Tibor Rubin

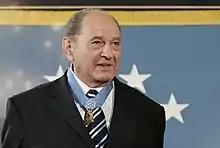
Rubin wearing the Medal of Honor in September 2005

Tibor "Ted" Rubin (June 18, 1929 – December 5, 2015) was a Hungarian-American Army Corporal. A Holocaust survivor who immigrated to the U.S. in 1948, he fought in the Korean War and was awarded the Medal of Honor for his actions during the war, as a combatant and a prisoner of war (POW).